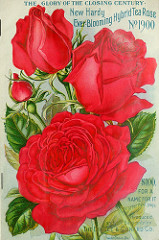
Flower: rose